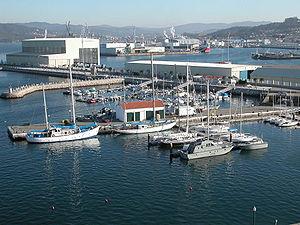
Marin est une commune et ville de Galice de 25 329 habitants, elle fait partie de l'aire urbaine de Pontevedra dans la province de Pontevedra. Bien que rattachée administrativement à la comarque de O Morrazo, dont le chef lieu est Cangas, Marín est intégrée de fait, dans l'aire urbaine de Pontevedra. Marin, située tout près de Pontevedra, est dotée d'un port et les plages de Portocelo, Mogor et Aguete en font une destination touristique.
Classe Aresa PVC-160 est une classe de patrouilleur de l'armada espagnole construite en Espagne, utilisé pour la surveillance du littoral.